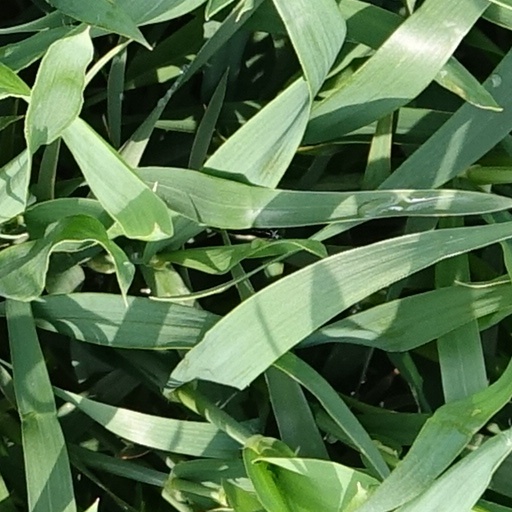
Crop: wheat